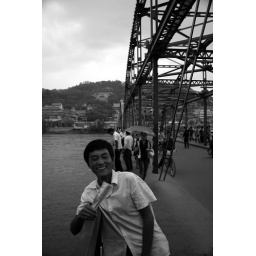
Bridge over the yellow river